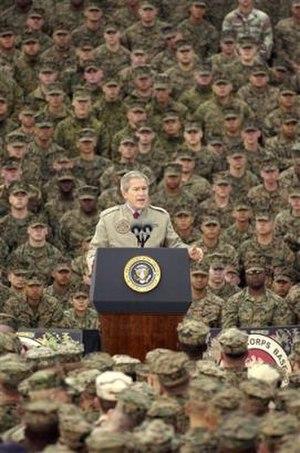
Dieux et Mécanismes est un recueil de récits de Viktor Pelevine, publié en décembre 2010 en Russie. L'ouvrage est composé de deux parties inégales : Dieux et Mécanismes est la plus grande partie et Mécanismes et Dieux la plus petite. La première partie se compose de deux récits : Opération « Burning Bush » et Les Codes antiaériens d'Al Efesbi. La seconde partie comprend deux récits : Freedom liberator et Requiem soviétique.